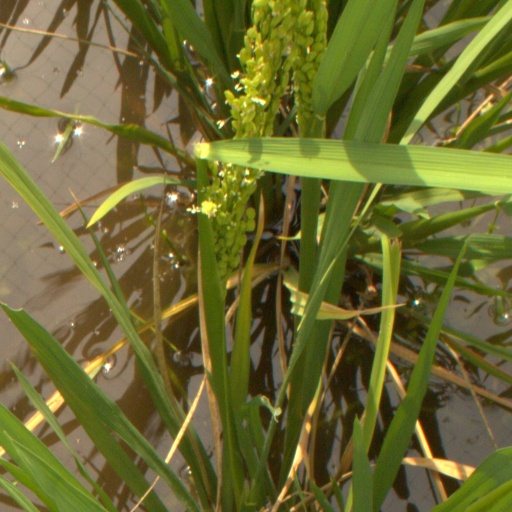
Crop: rice